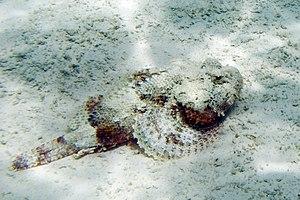
Scorpaena est un genre de poissons de la famille des Scorpaenidae, communément appelés « rascasses ».